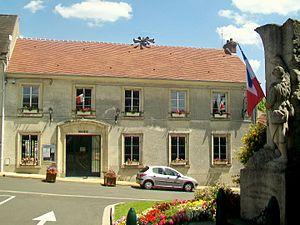
Mairie et monument aux morts de 1922, place du général de Gaulle.
Champagne-sur-Oise est une commune française située dans le département du Val-d'Oise, en région Île-de-France.